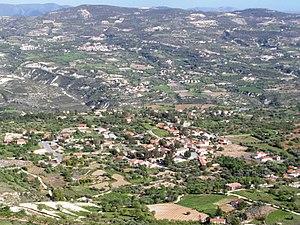
Sylíkou est un village de Chypre de plus de 137 habitants.